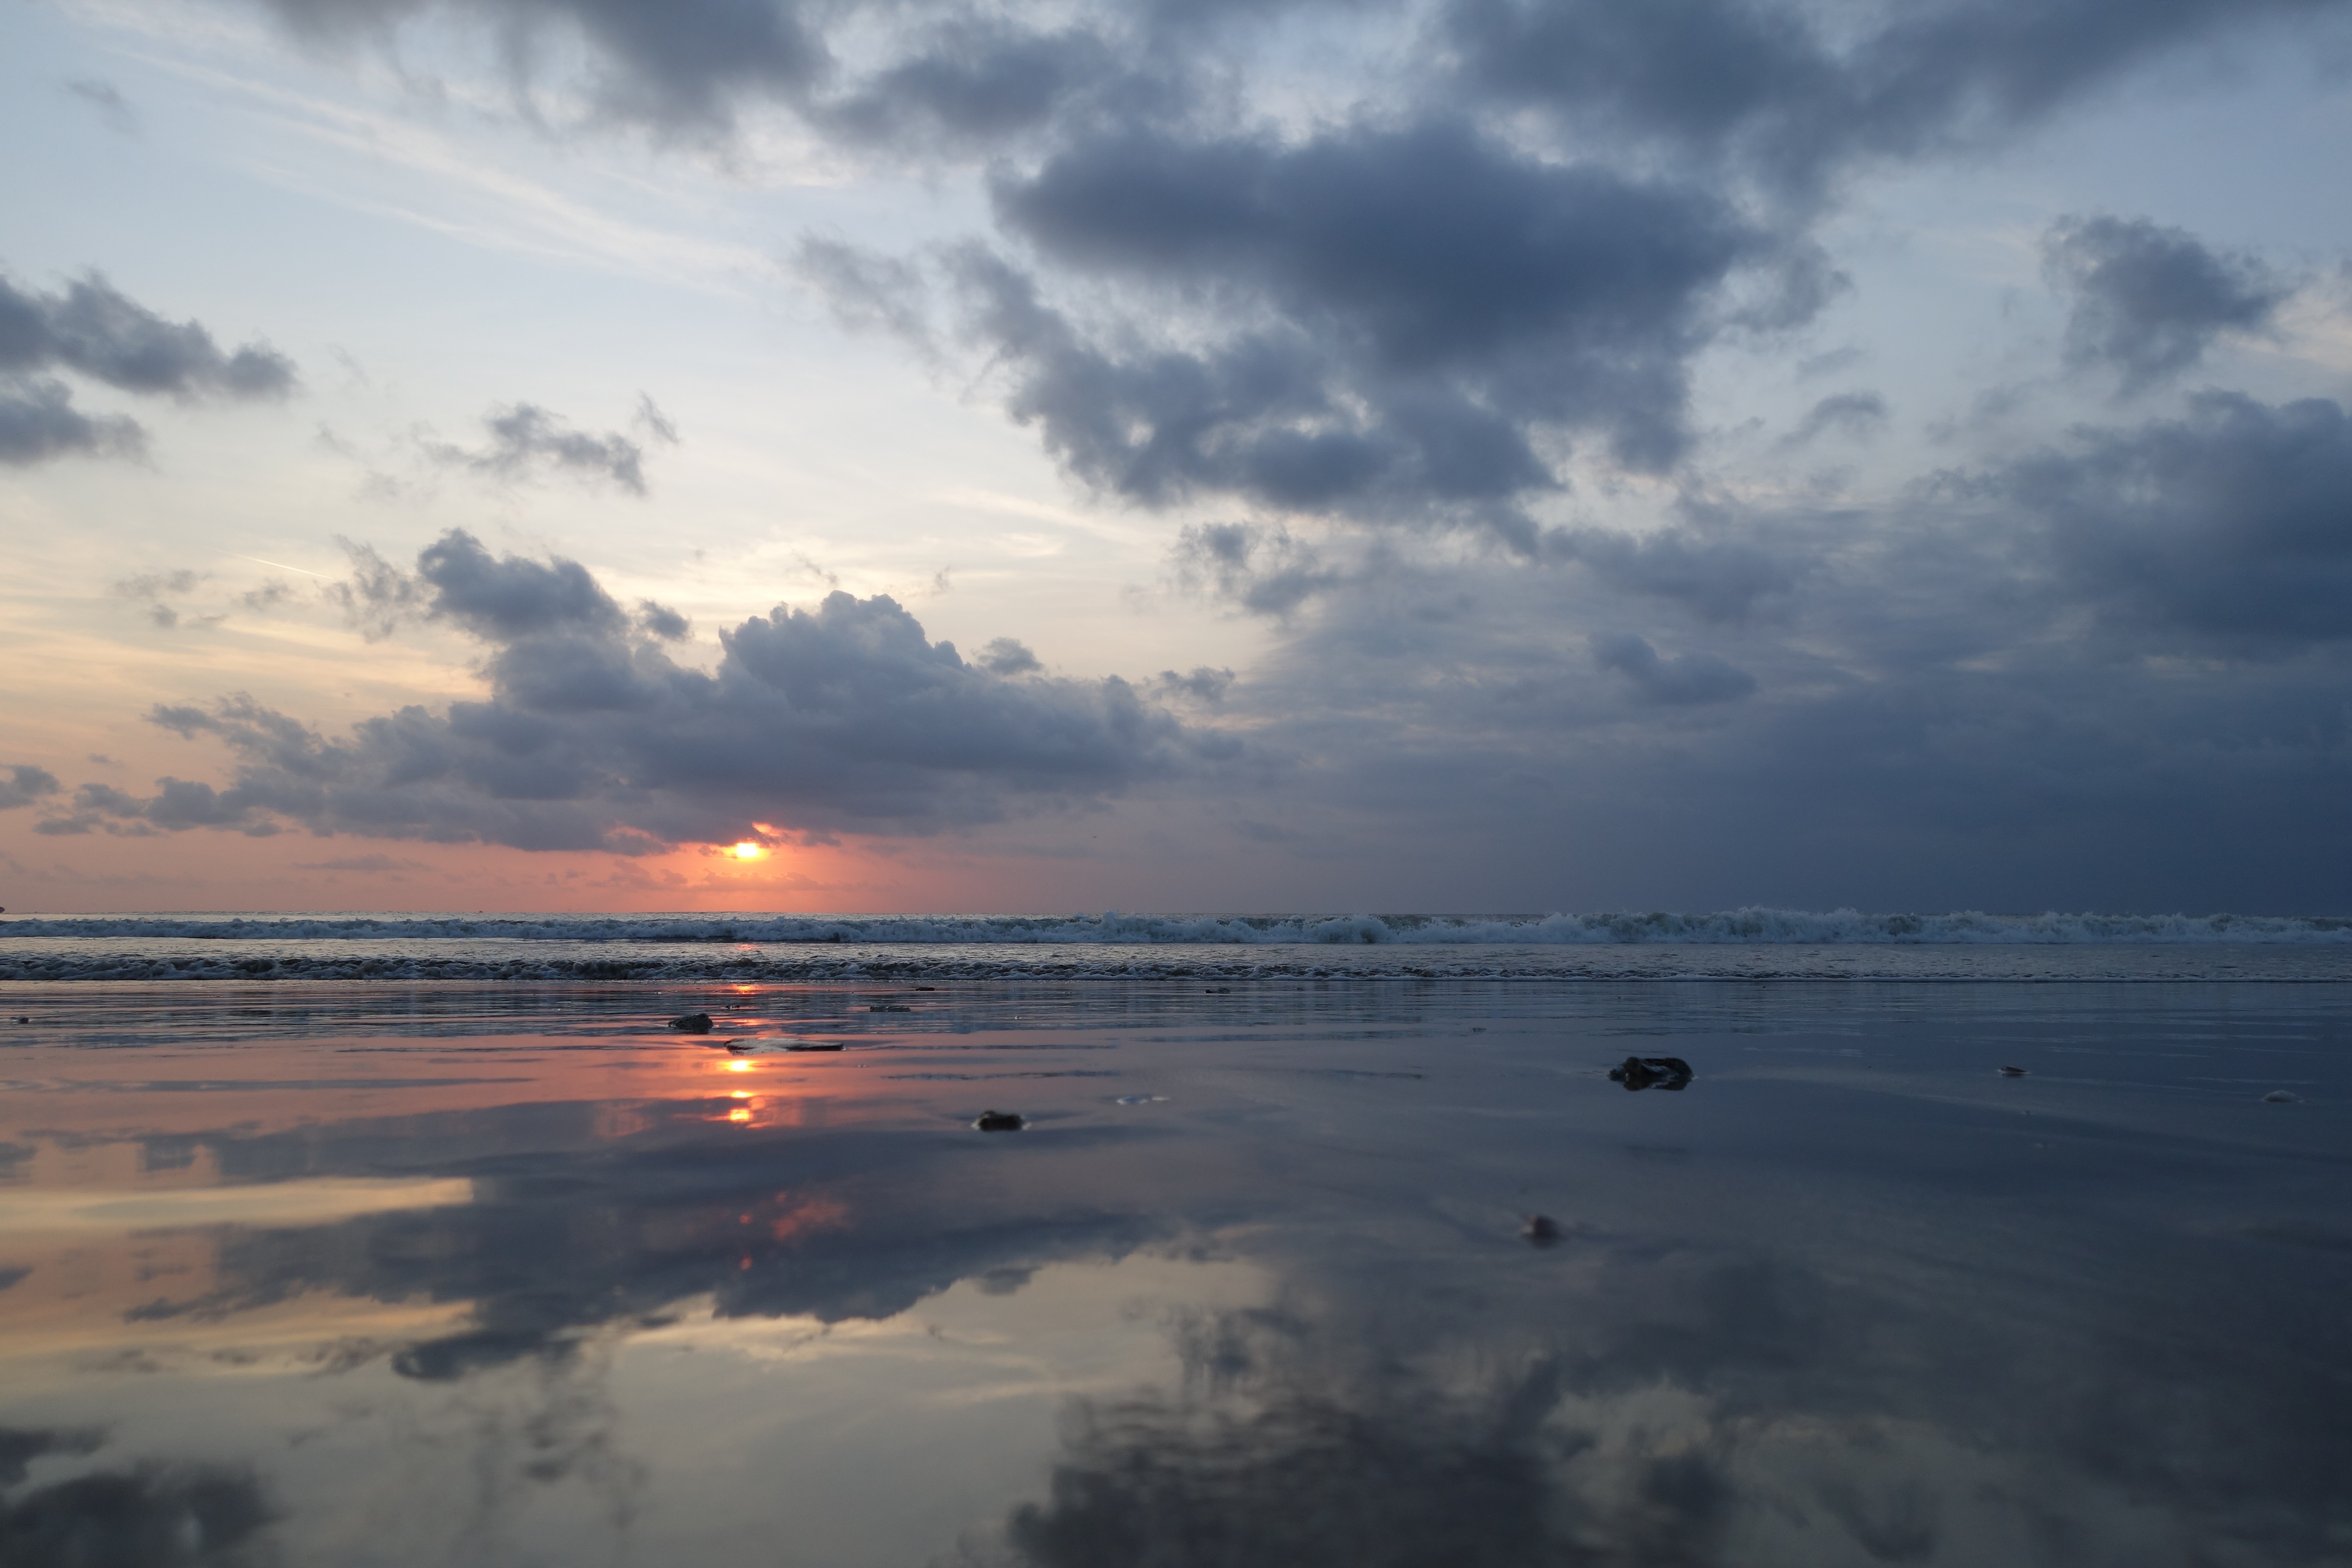
beach, sea, coast, sand, ocean, horizon, cloud, sky, sun, sunrise, sunset, sunlight, morning, shore, wave, dawn, atmosphere, dusk, evening, reflection, bay, body of water, mirror, loch, at dusk, meteorological phenomenon, atmospheric phenomenon, wind wave